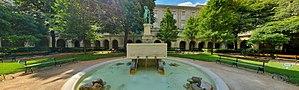
Panorama du jardin du cloître du musée des Beaux-arts de Lyon
L'Histoire du musée des Beaux-Arts de Lyon est l'étude de l'évolution de l'un des plus grands musées français durant ses deux siècles d'existence.